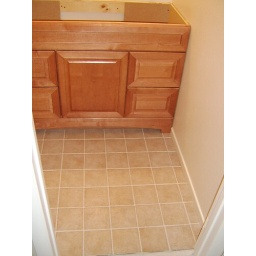
New vanity and tile floor in upstairs bathroom